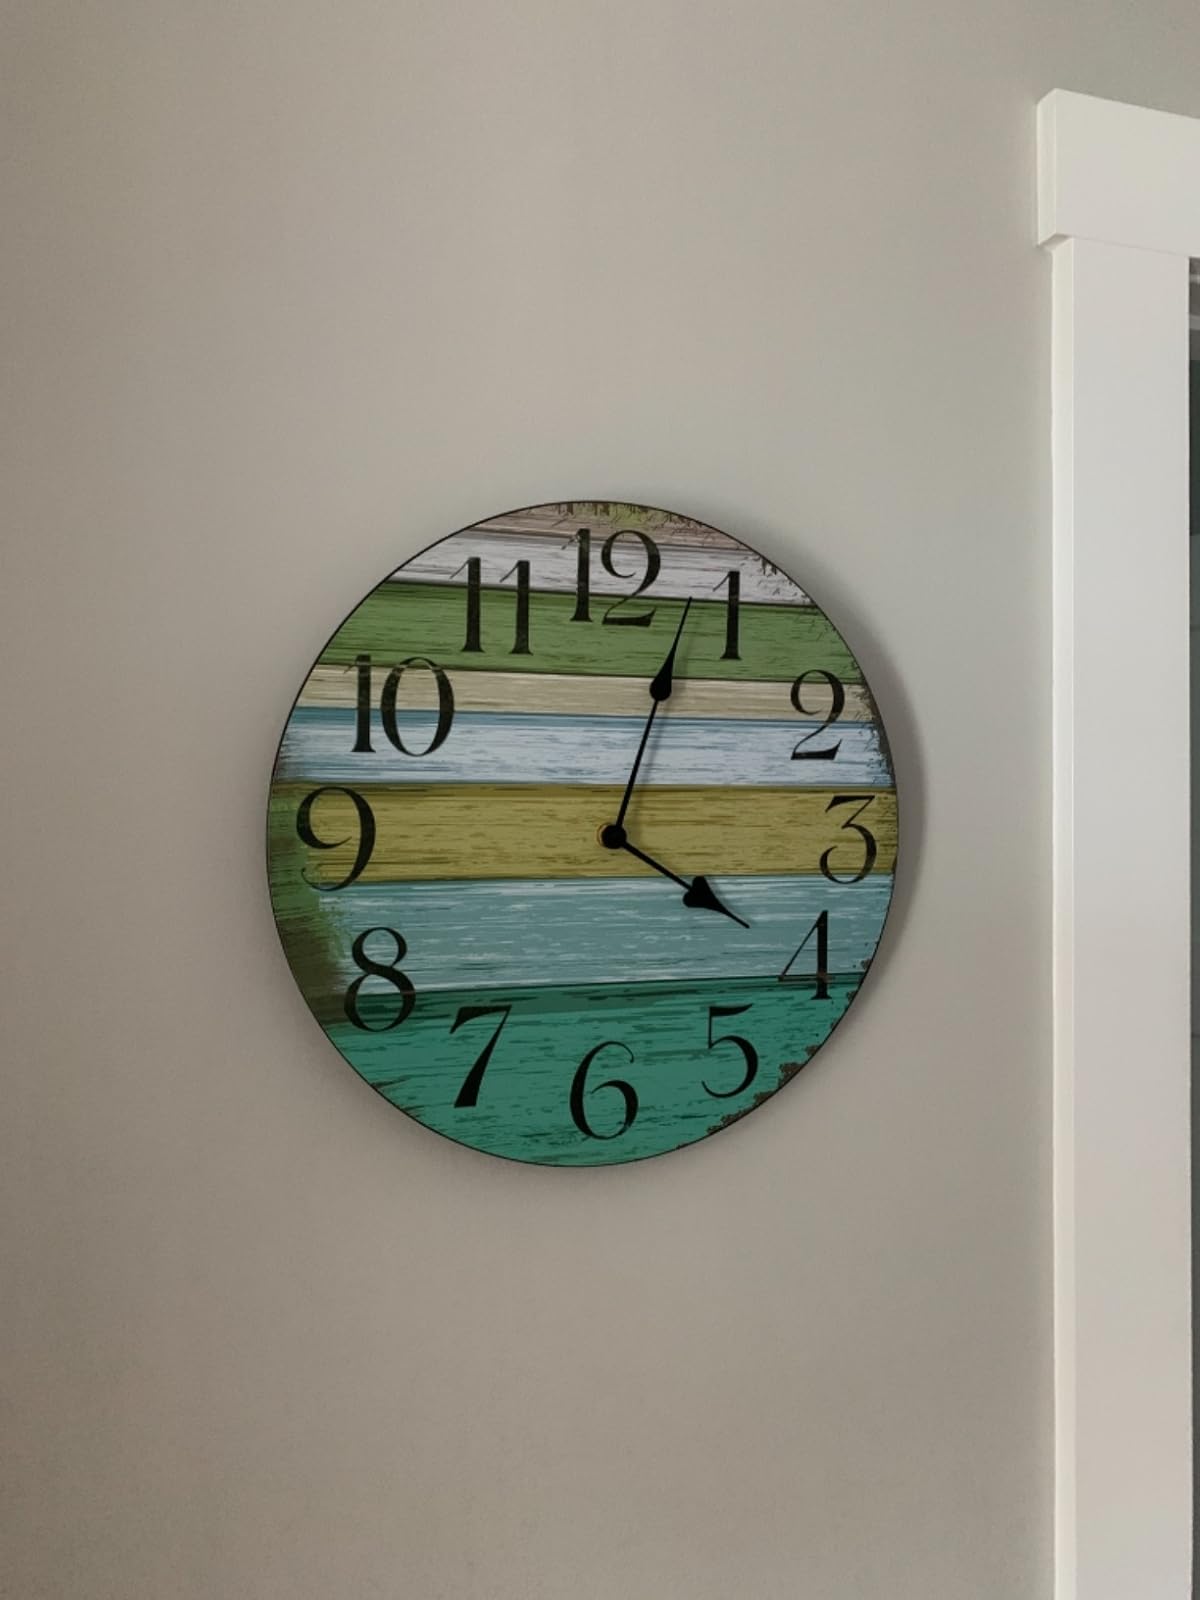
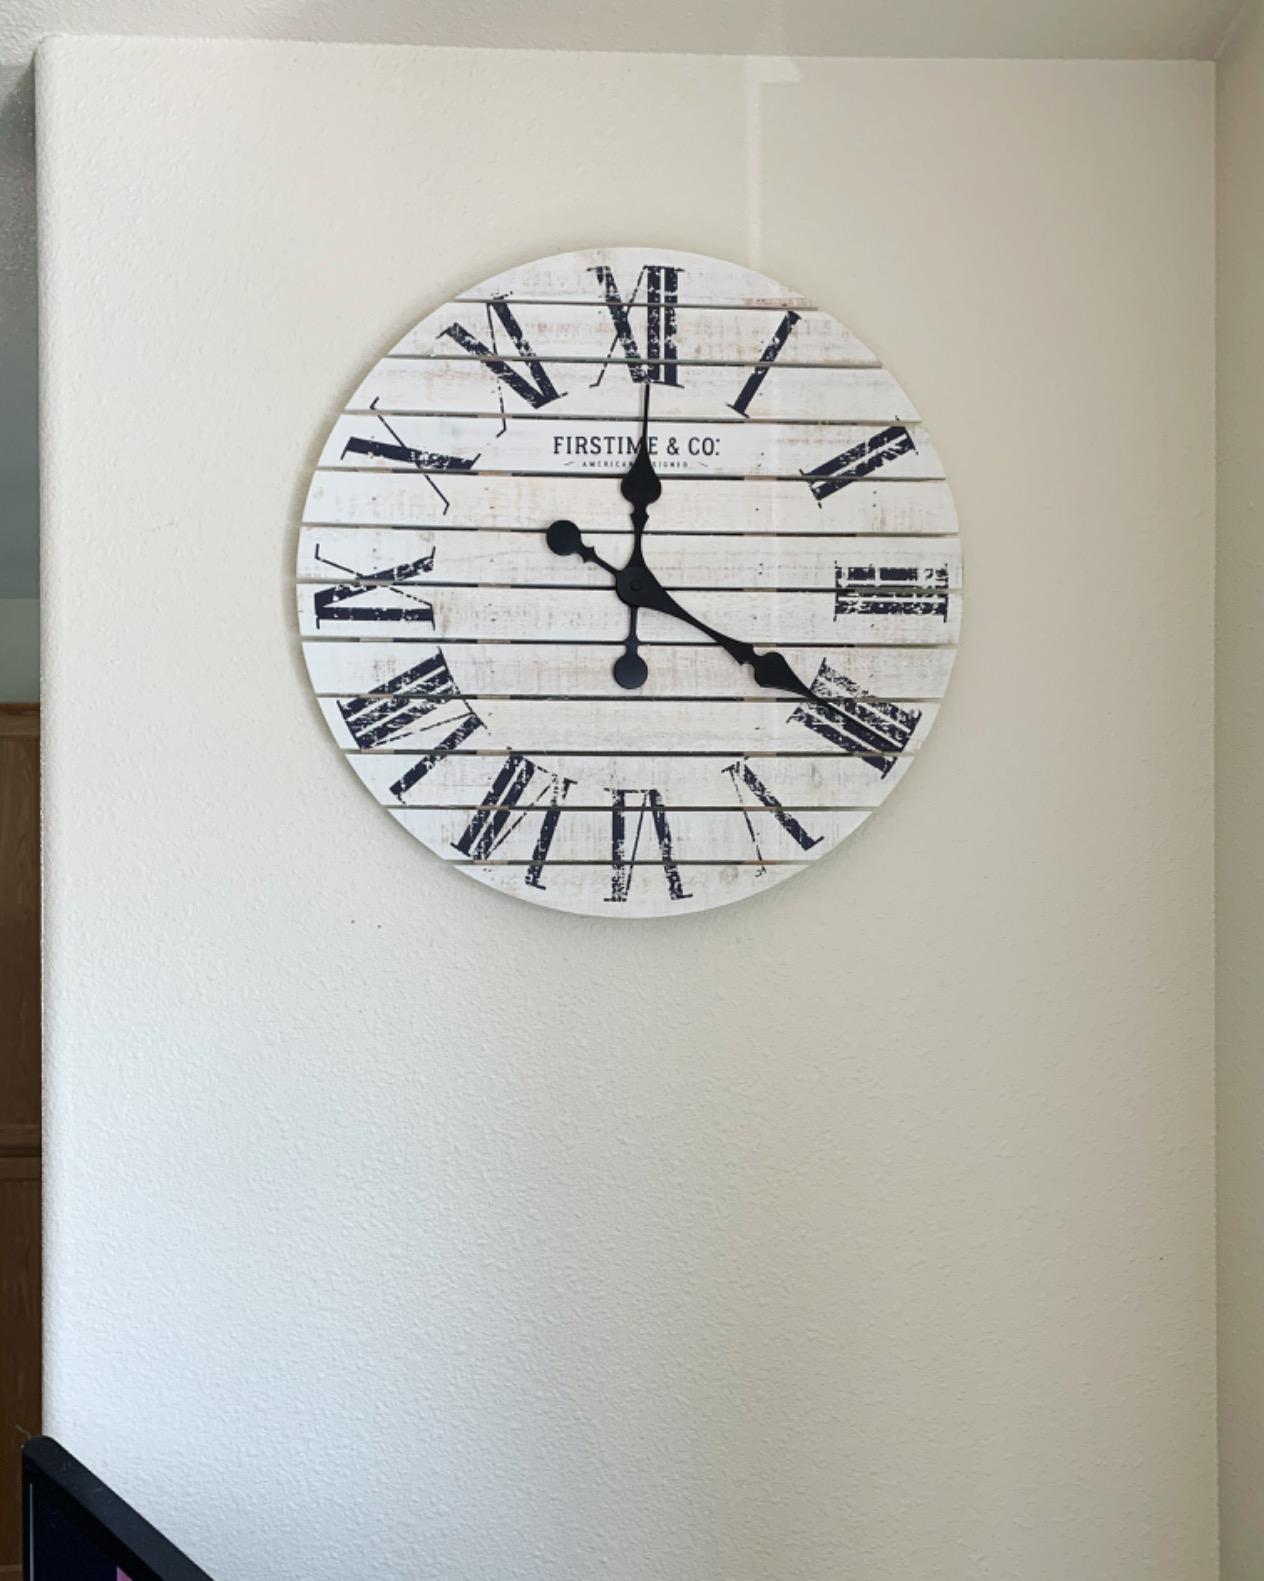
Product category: clock
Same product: no